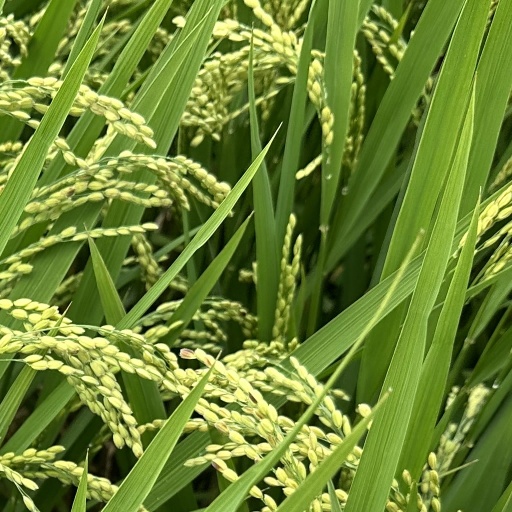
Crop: rice